100th Infantry Battalion

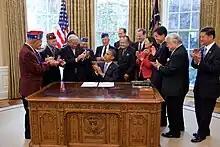
President Obama with surviving veterans of the 100th after signing S.1055, a bill to grant the unit the Congressional Gold Medal.

The nation's highest award for combat valor, the Medal of Honor, was conferred upon twenty-one members of the 100th Infantry Battalion and the 442nd Regimental Combat Team of World War II.